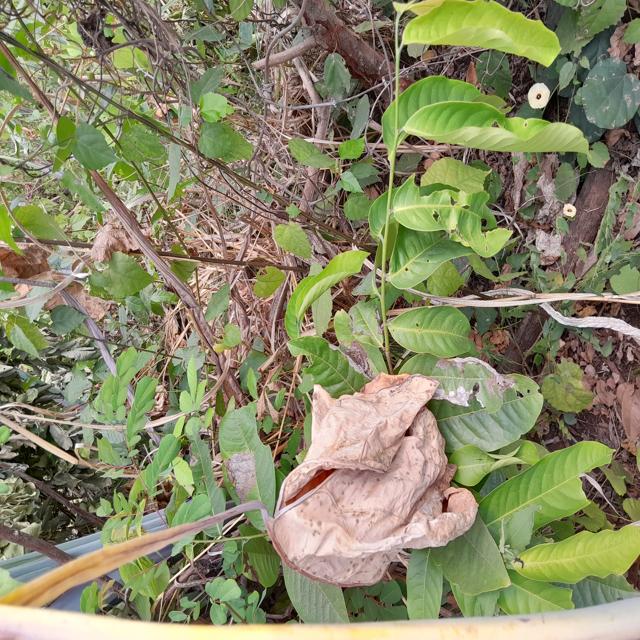
Label: Late_Blight